Flexibility (anatomy)

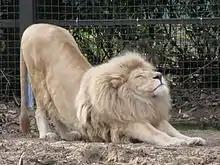
Stretching lion

The joints in a human body are surrounded by synovial membranes and articular cartilage which cover, cushion and nourish the joint and surfaces of each. Increasing muscular elasticity of the joint's range of mobility increases flexibility.